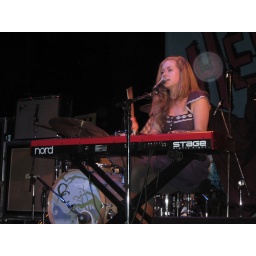
the hush sound performing with boys like girls and hellogoodbye at kool haus in toronto, ontario on april 19th.